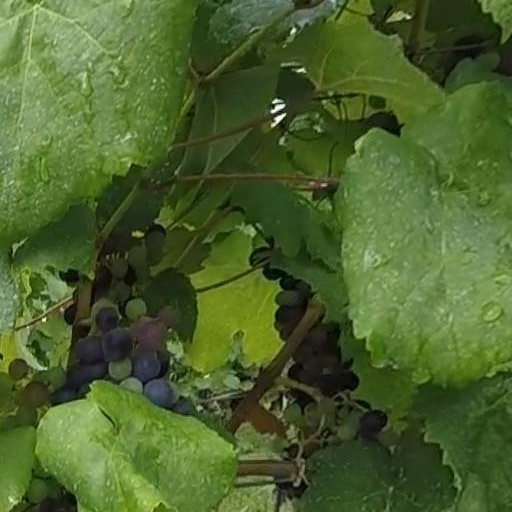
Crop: grape